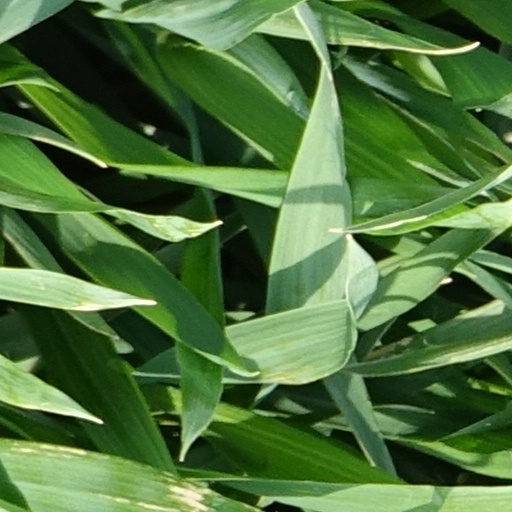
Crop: wheat